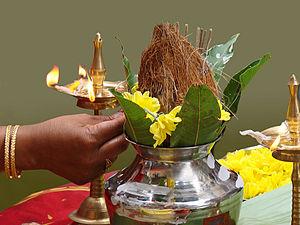
Kalasha est un objet de bon augure en Inde. C'est aussi un des ashtamangala, huit symboles de bon augure du jaïnisme.